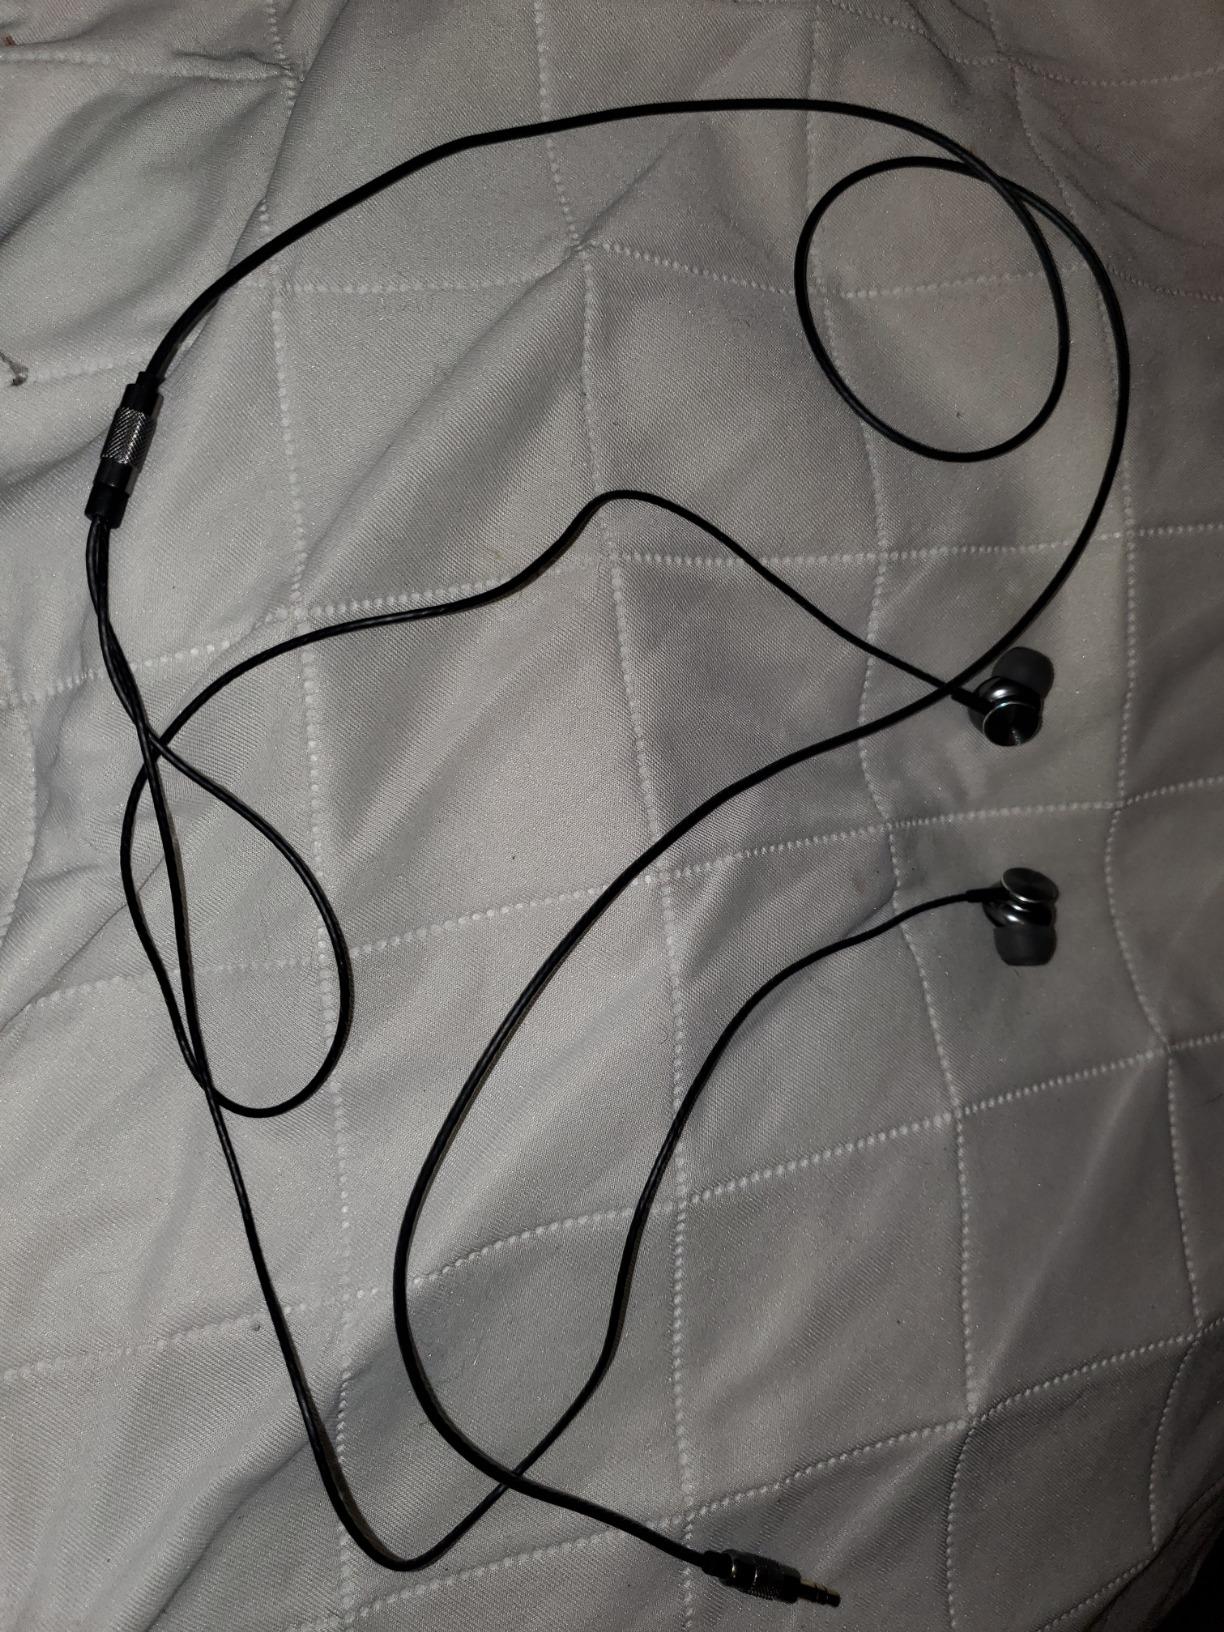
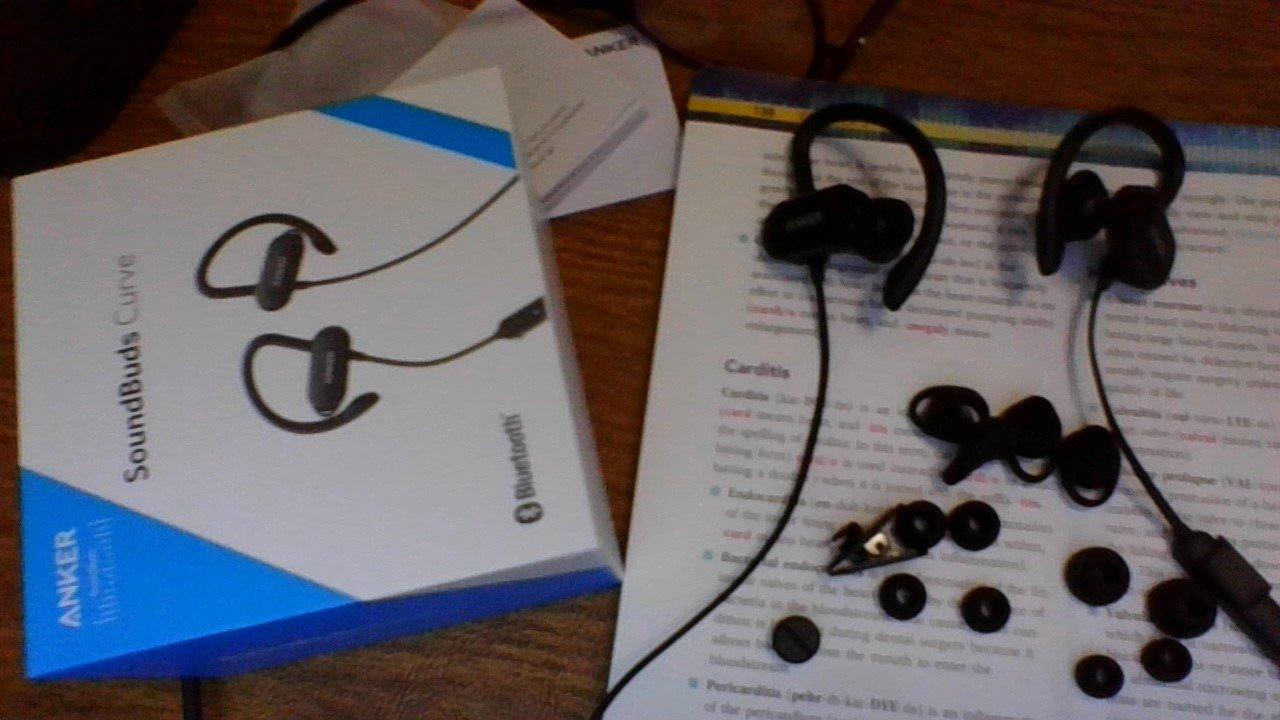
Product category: headphones
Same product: no